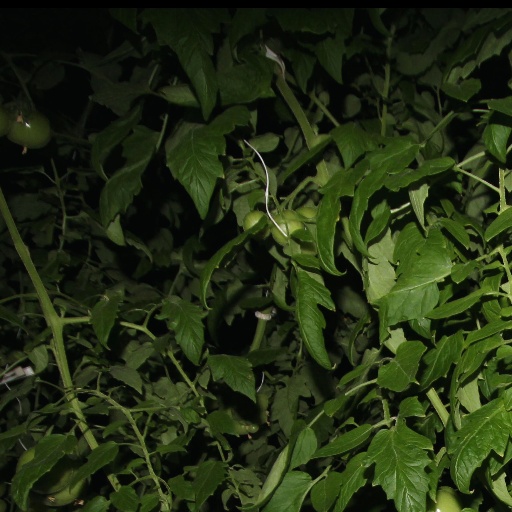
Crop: tomato